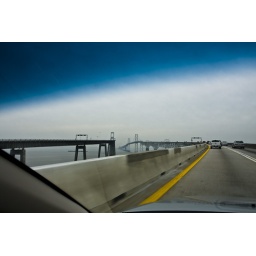
another drive by shot.. The blue thing is my windshield, not the sky ;)